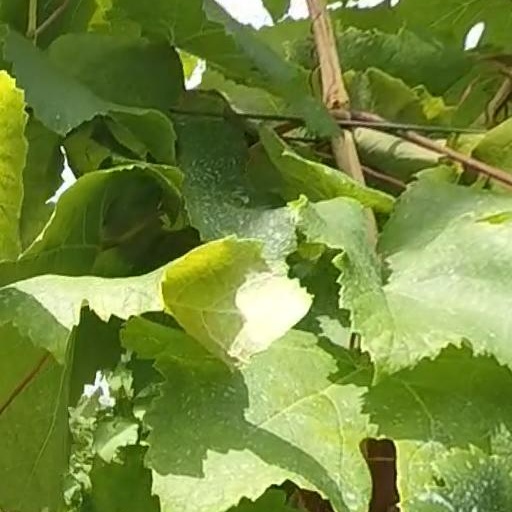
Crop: grape